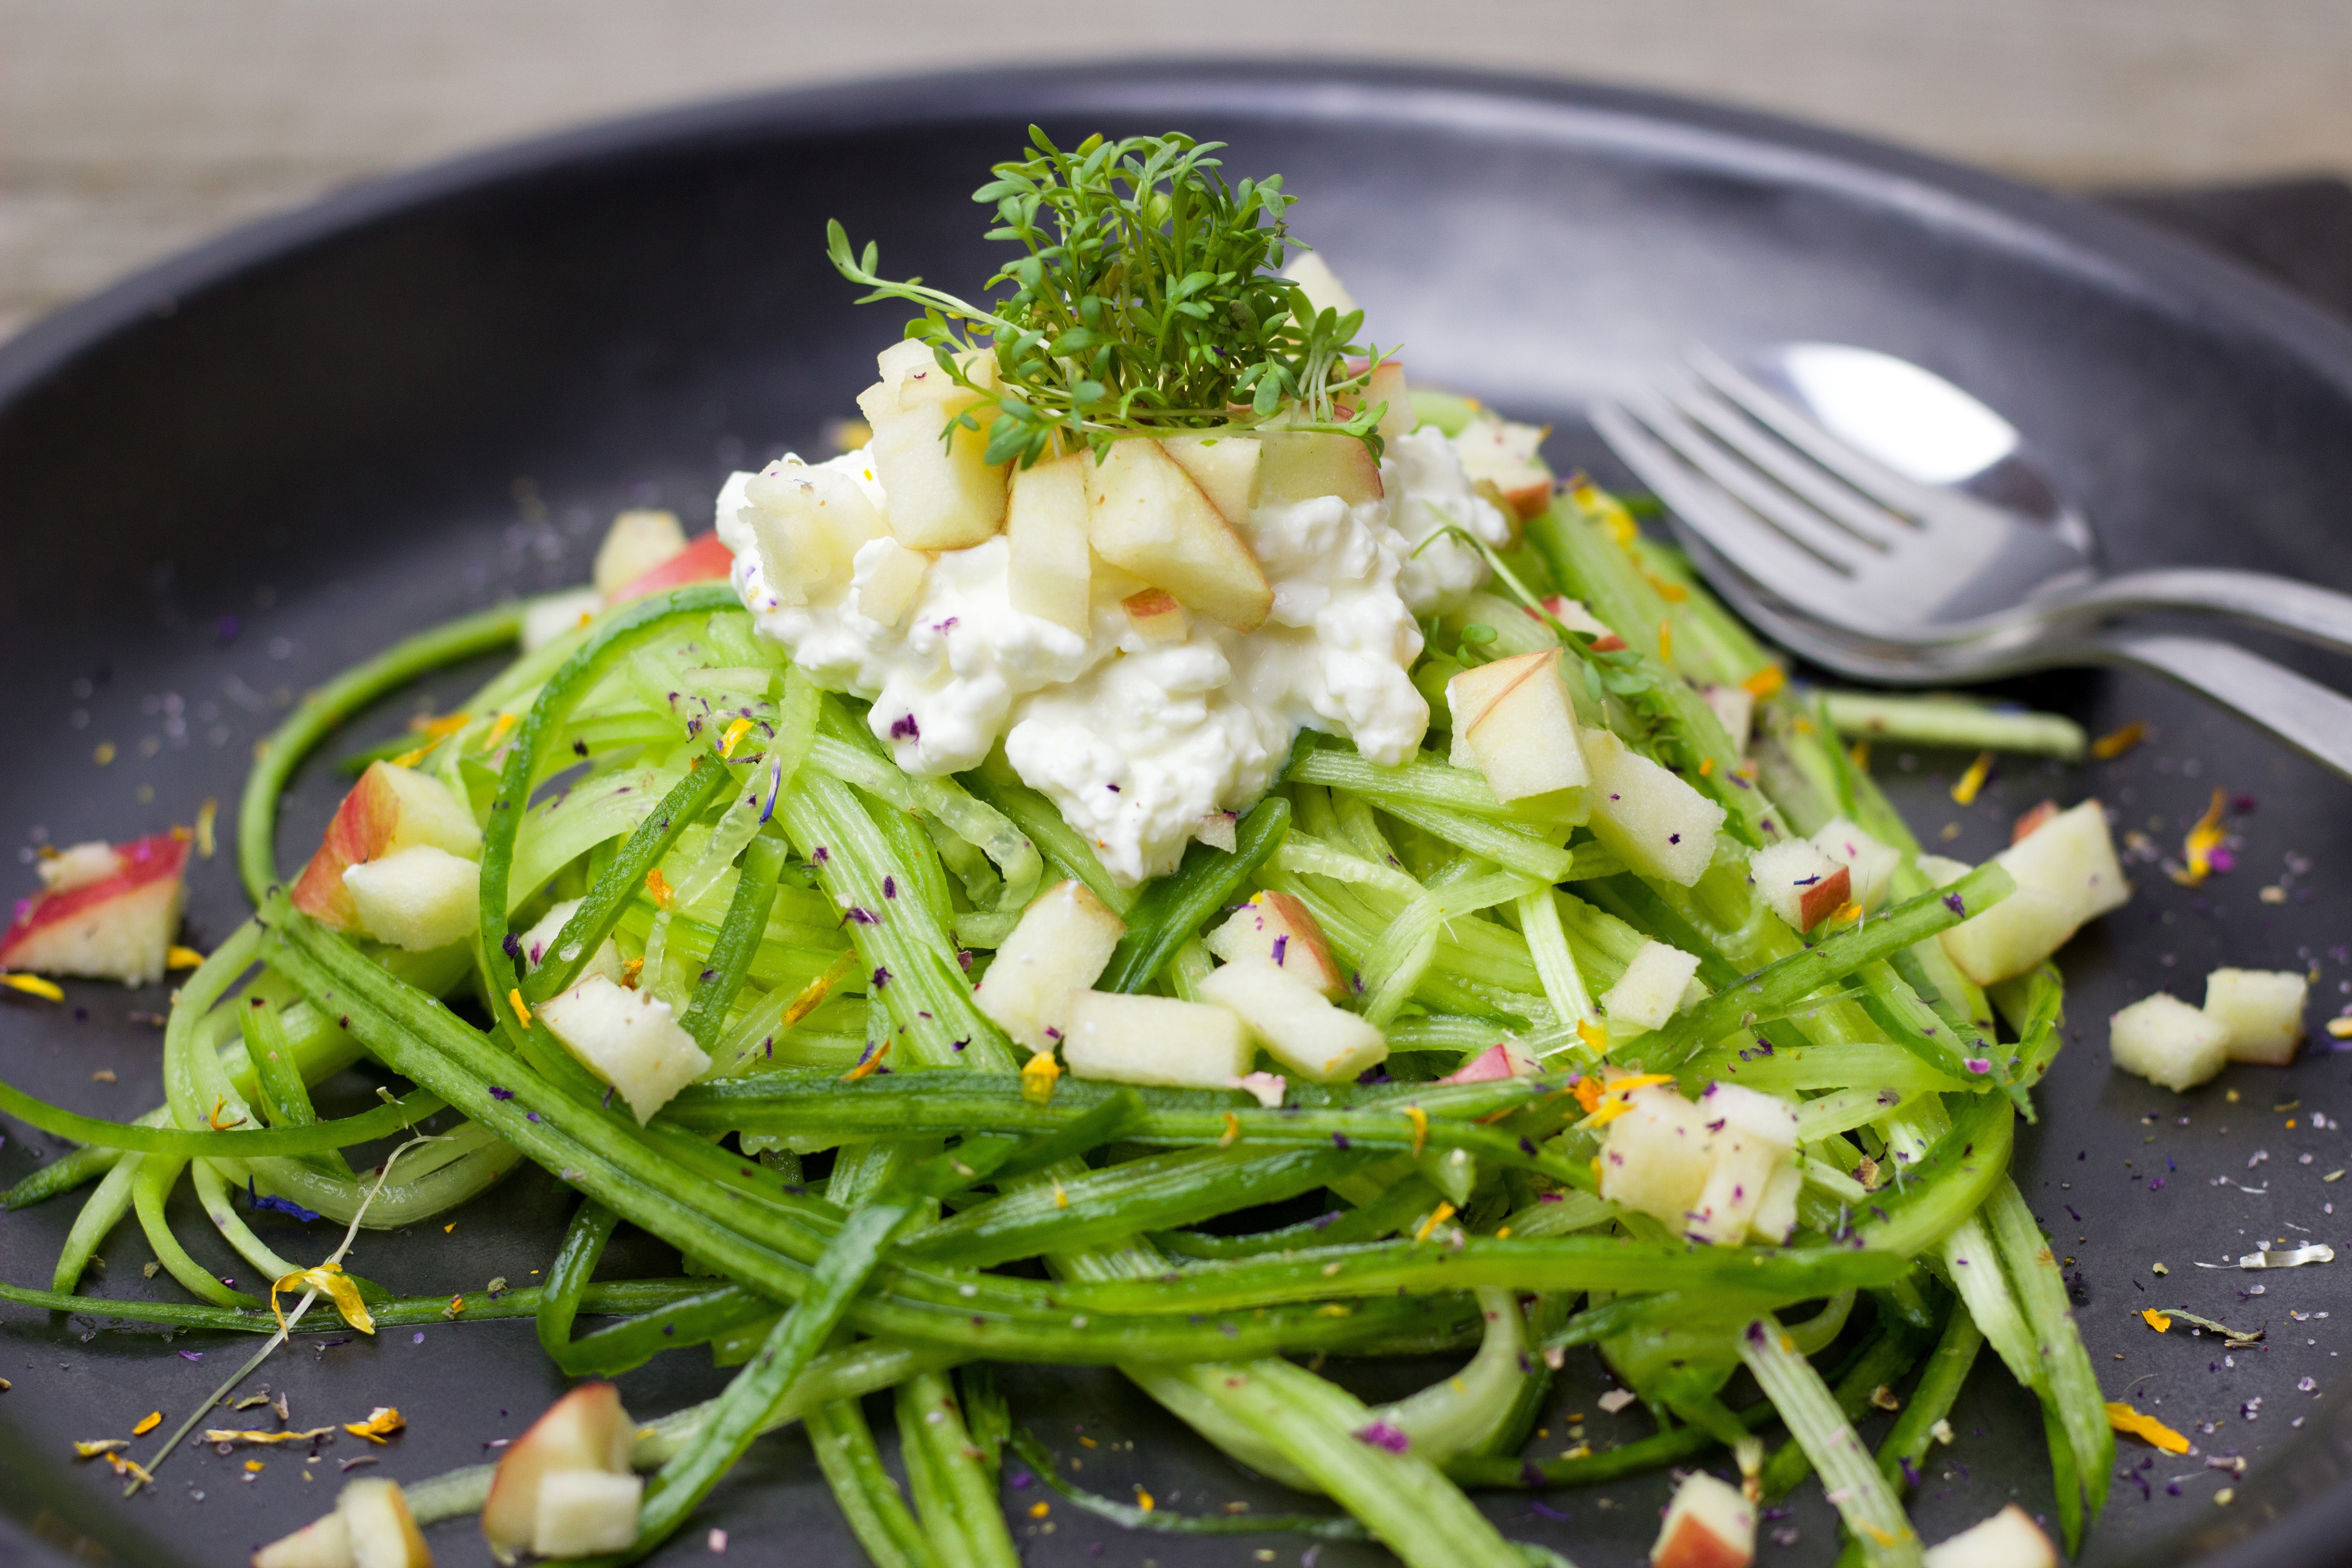
cuisine, food, dish, ingredient, vegetable, produce, namul, leaf vegetable, vegetarian food, asparagus, recipe, Gremolata, plant, garlic chives, garnish, rock samphire, salad, green bean